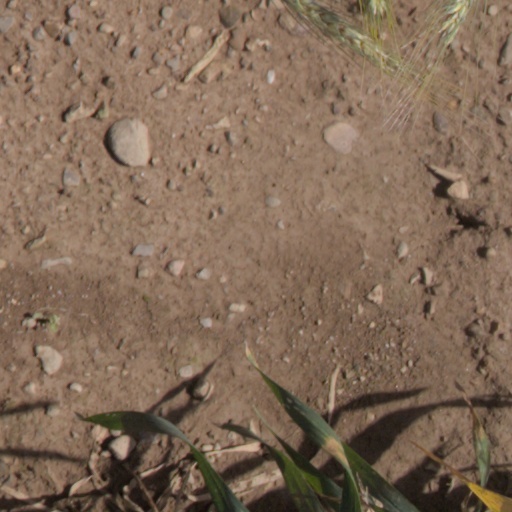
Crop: wheat